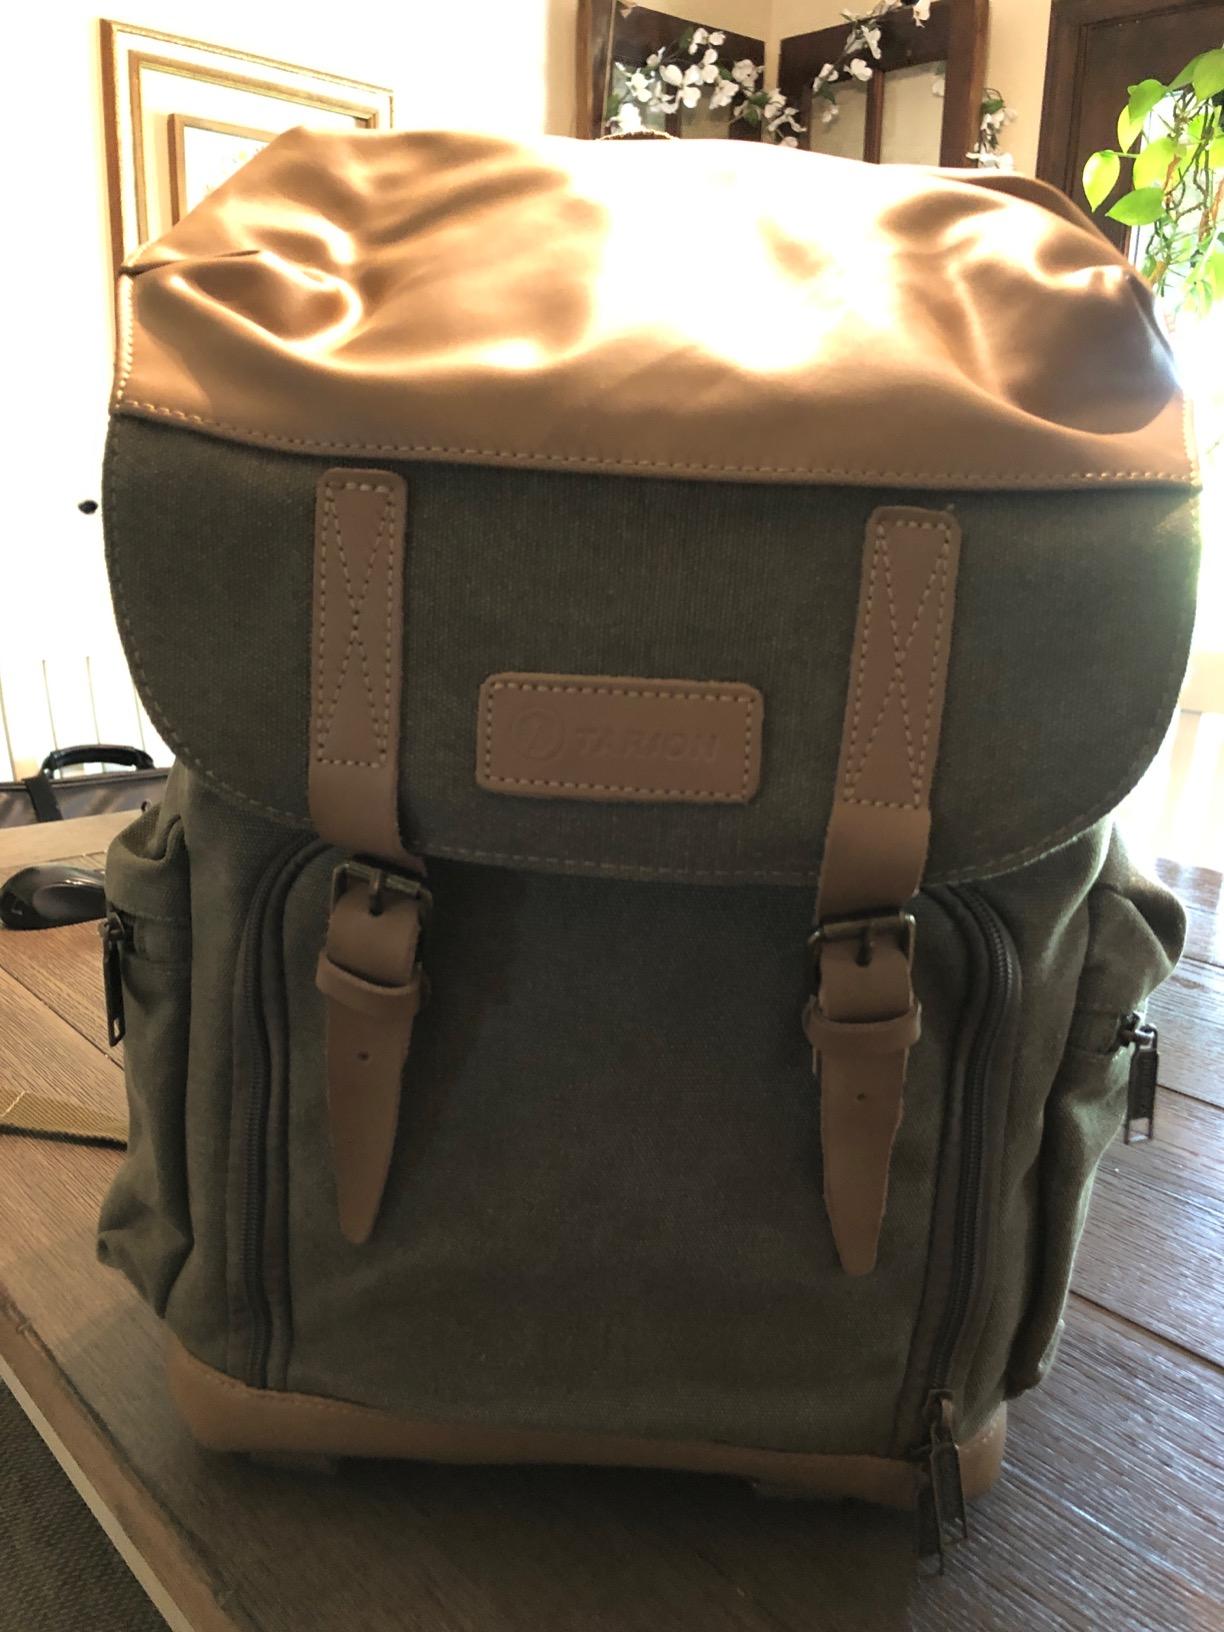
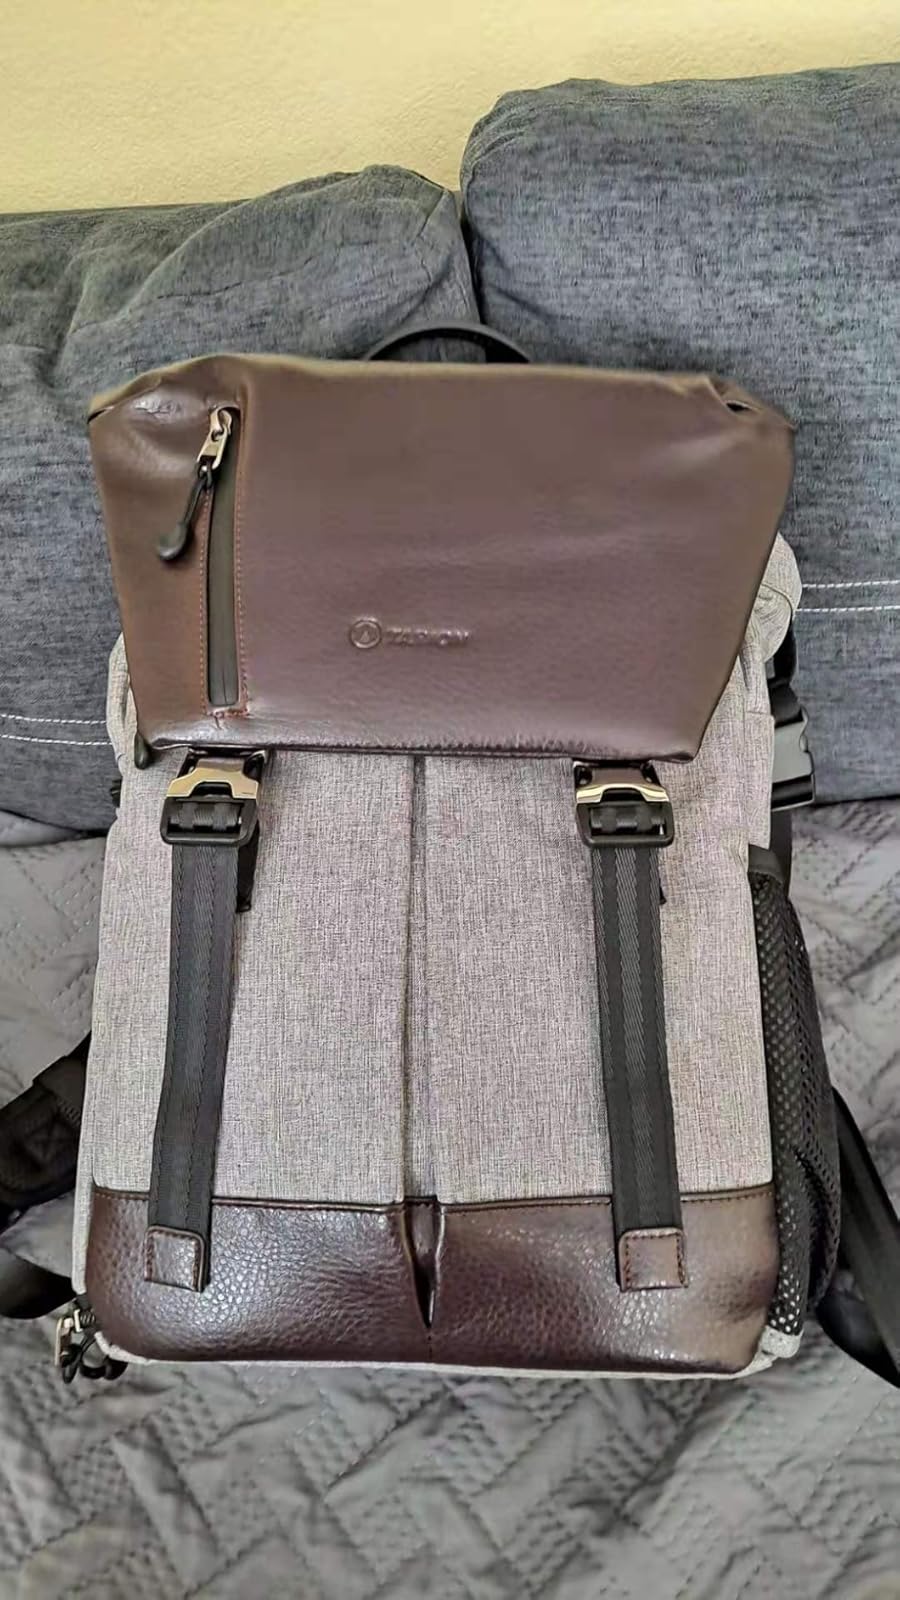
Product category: bag
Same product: no